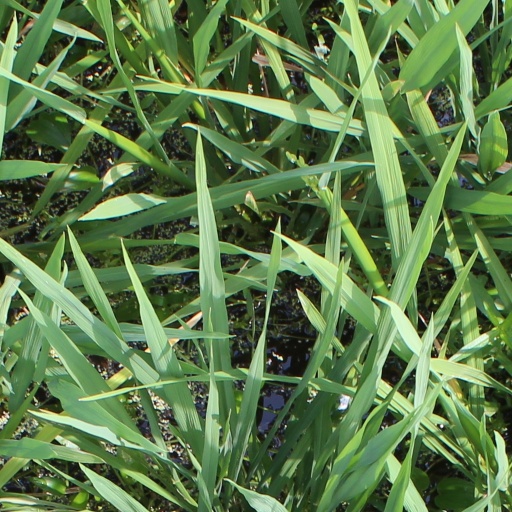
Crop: rice